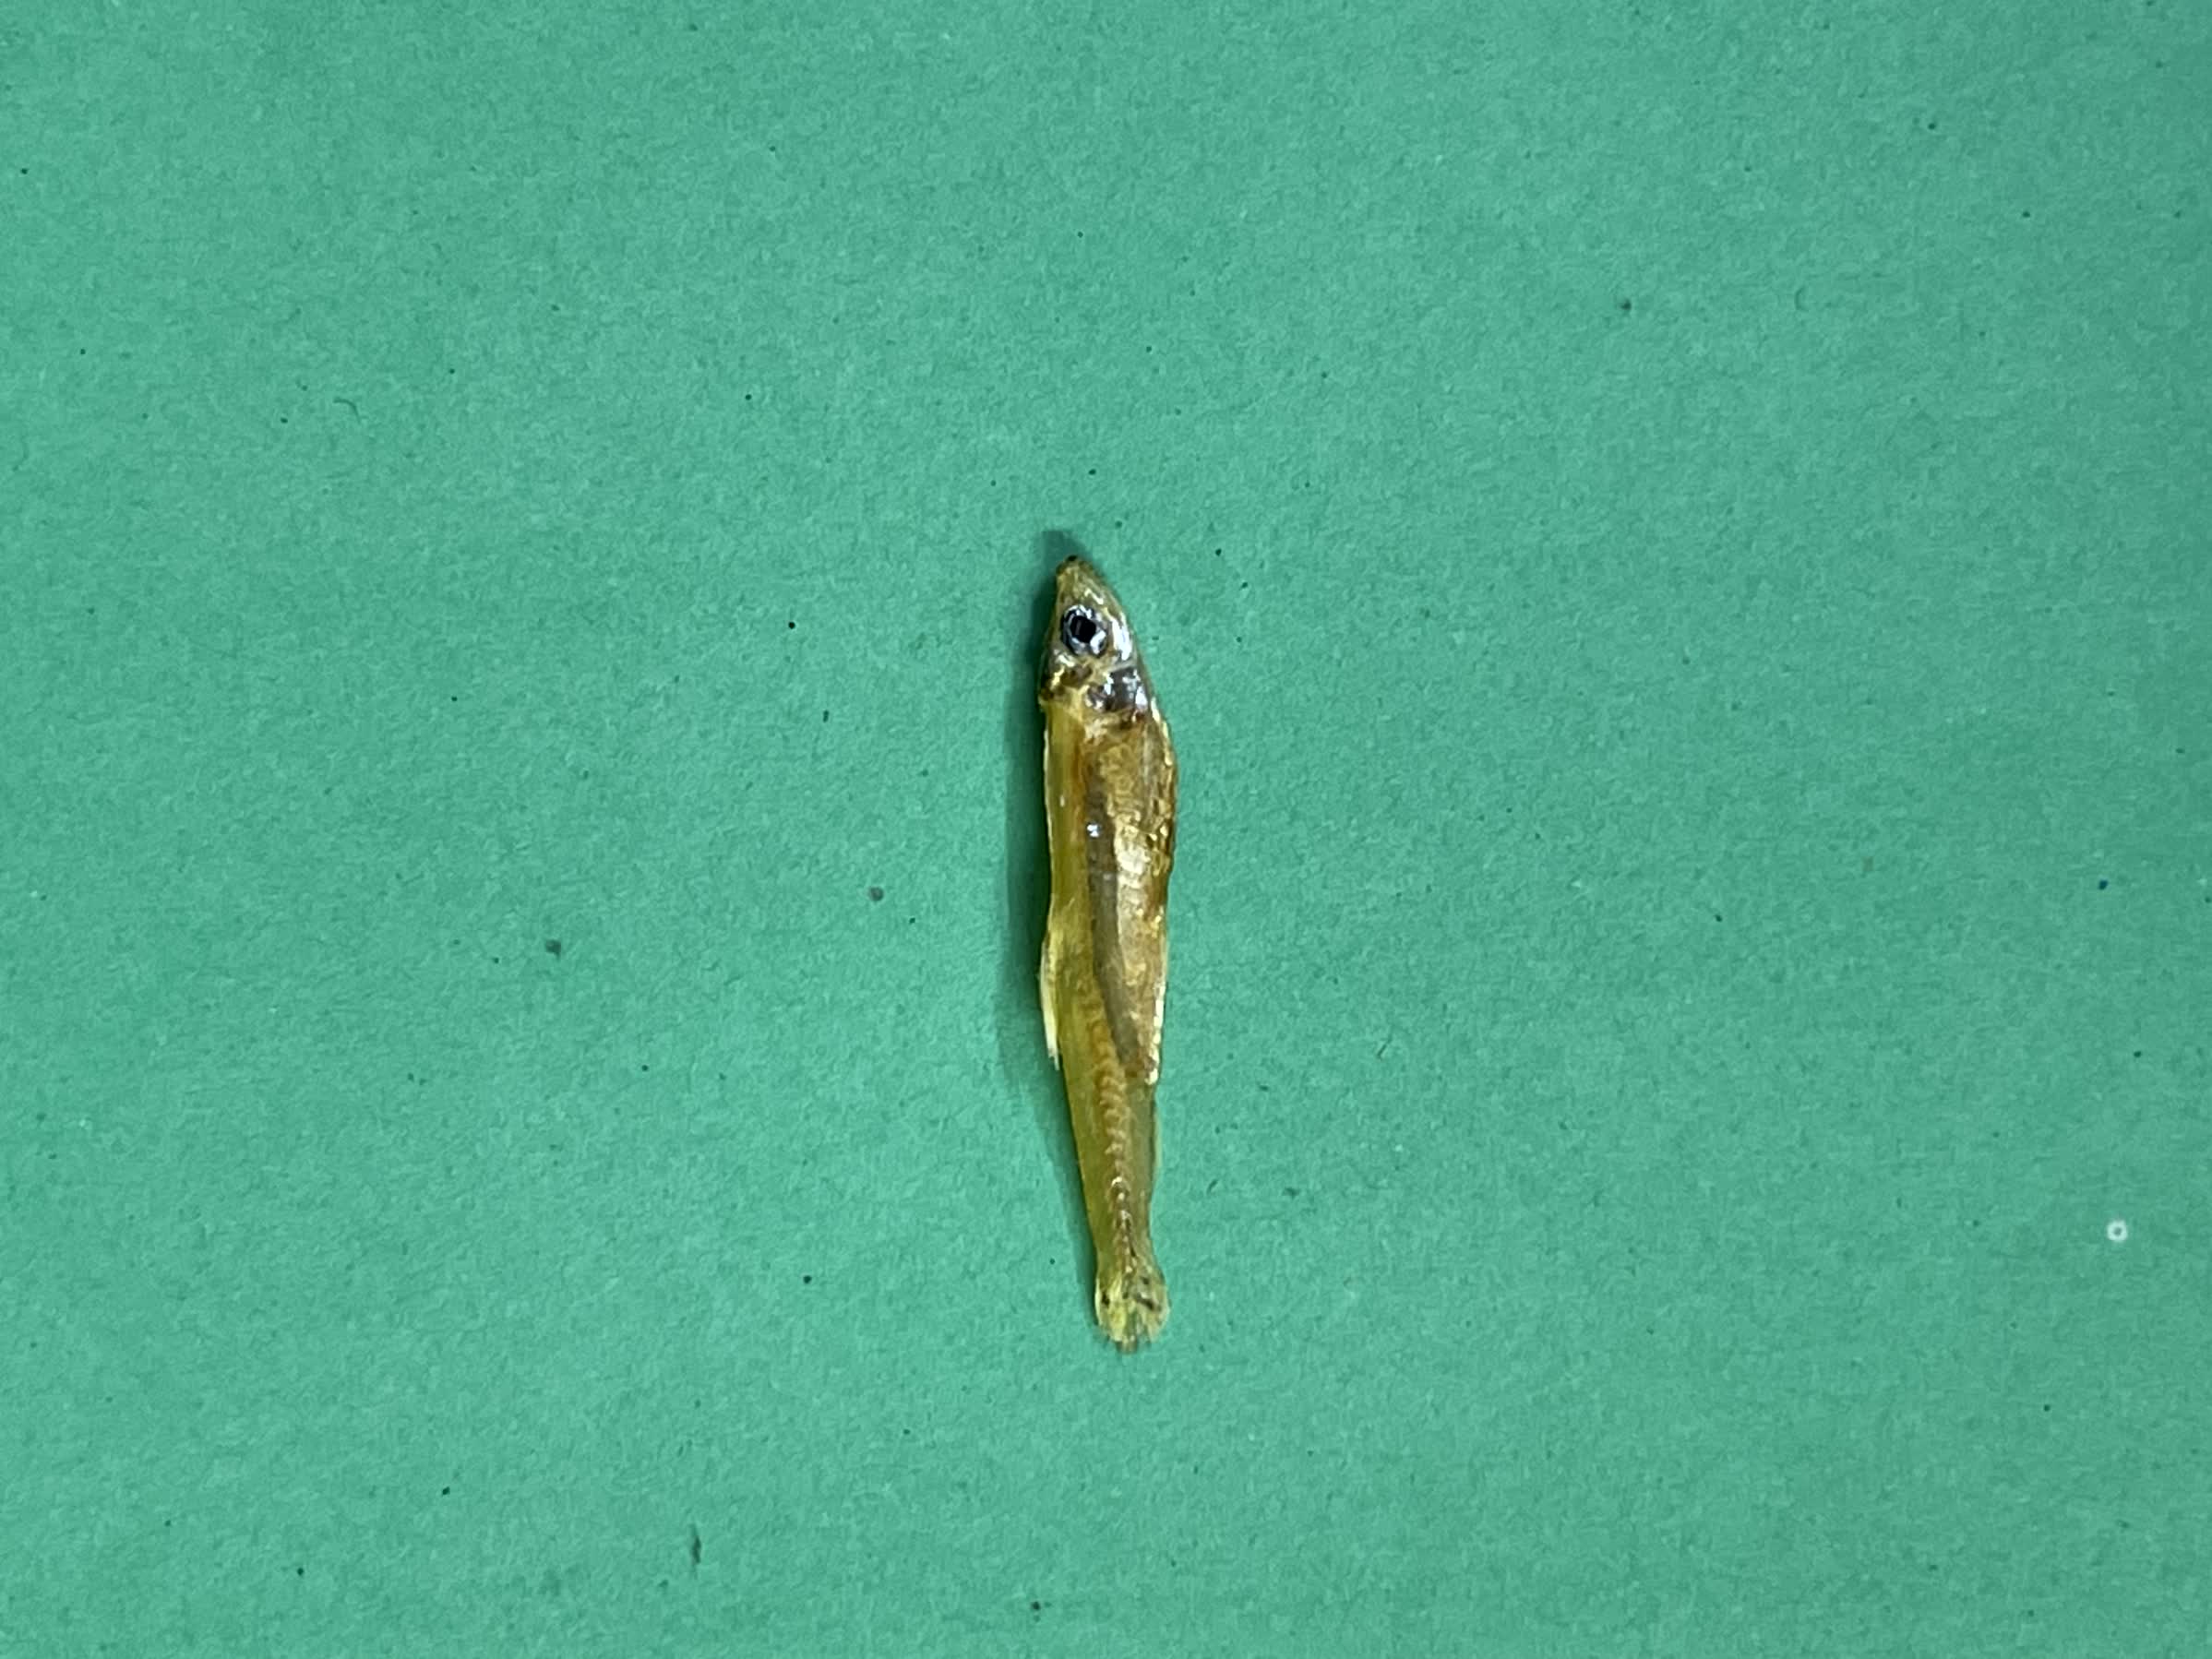
Species: kachki